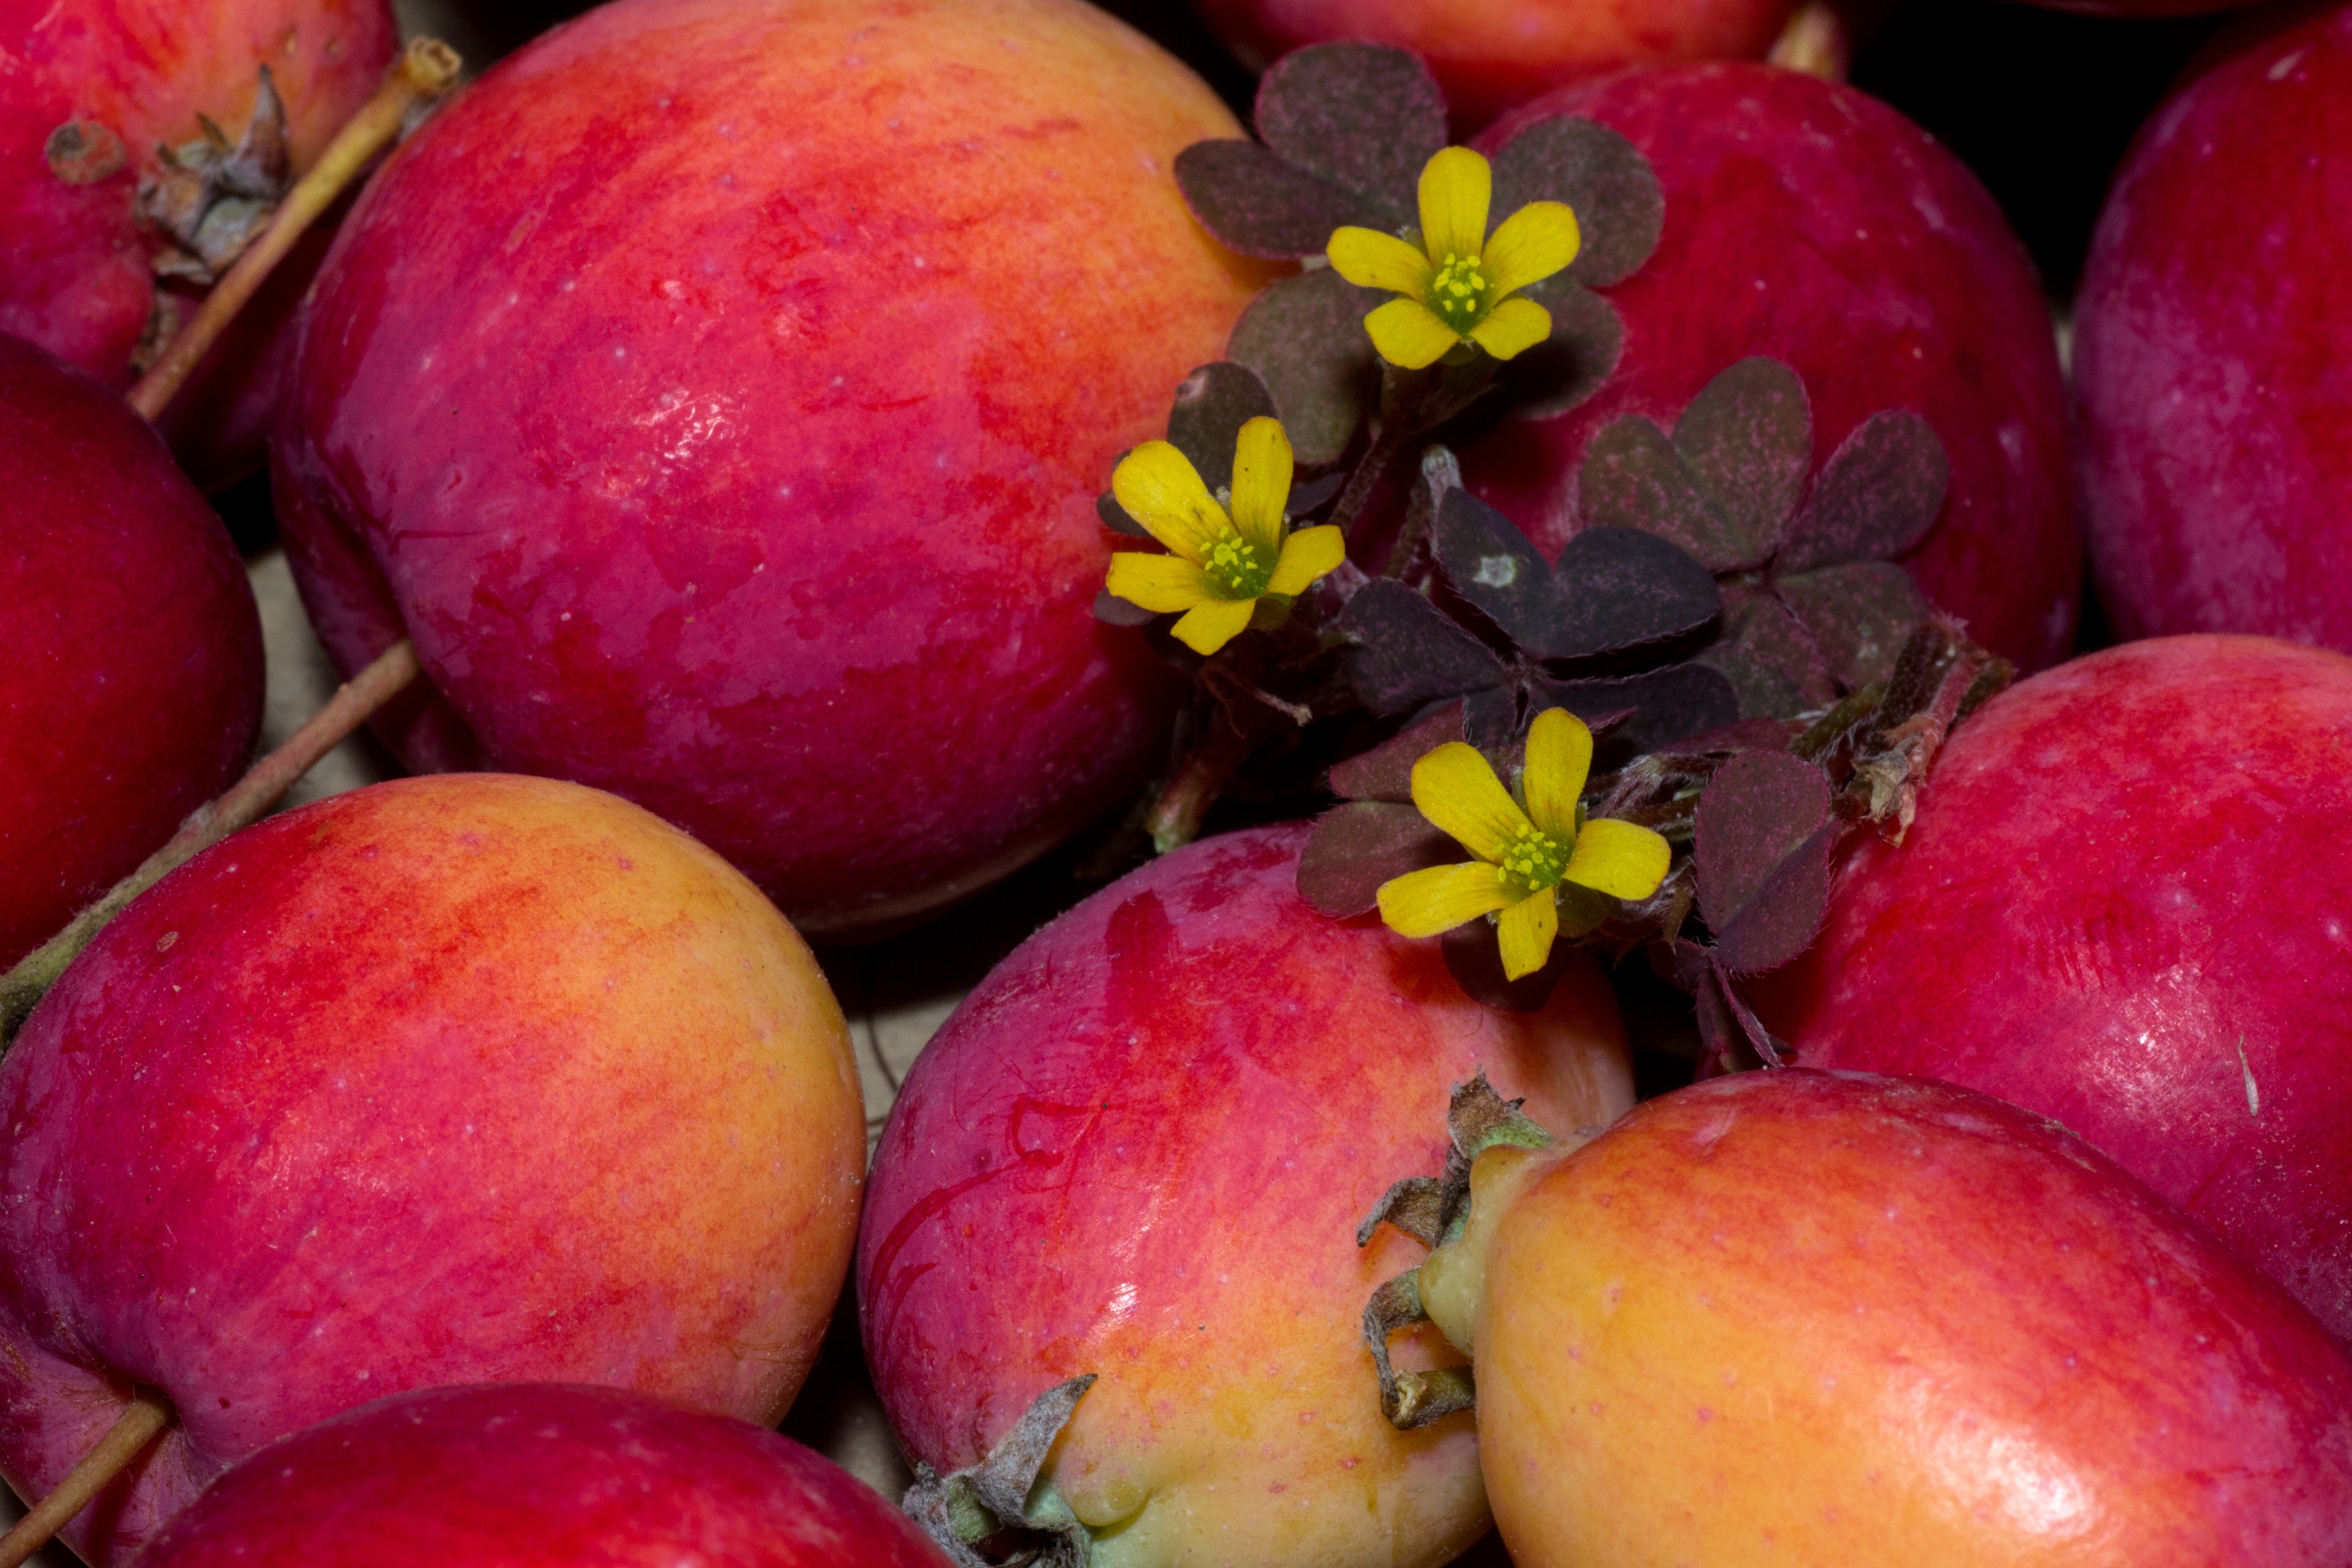
apple, plant, fruit, food, red, produce, garden, flowers, red apple, sorrel, flowering plant, rose family, nectarine, land plant